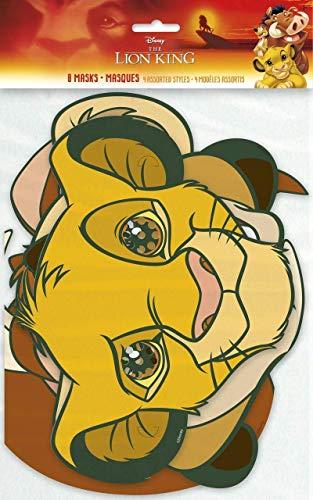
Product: Disney Lion King Party Masks, 8 Ct.
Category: Toys & Games | Party Supplies | Party Hats
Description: Great for lion king themed party.
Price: $3.24
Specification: PackageDimensions:11.5x7.2x0.4inches|ItemWeight:2.24ounces|ShippingWeight:2.24ounces(Viewshippingratesandpolicies)|ASIN:B07STXJQTP|Itemmodelnumber:79796|Manufacturerrecommendedage:0-10years